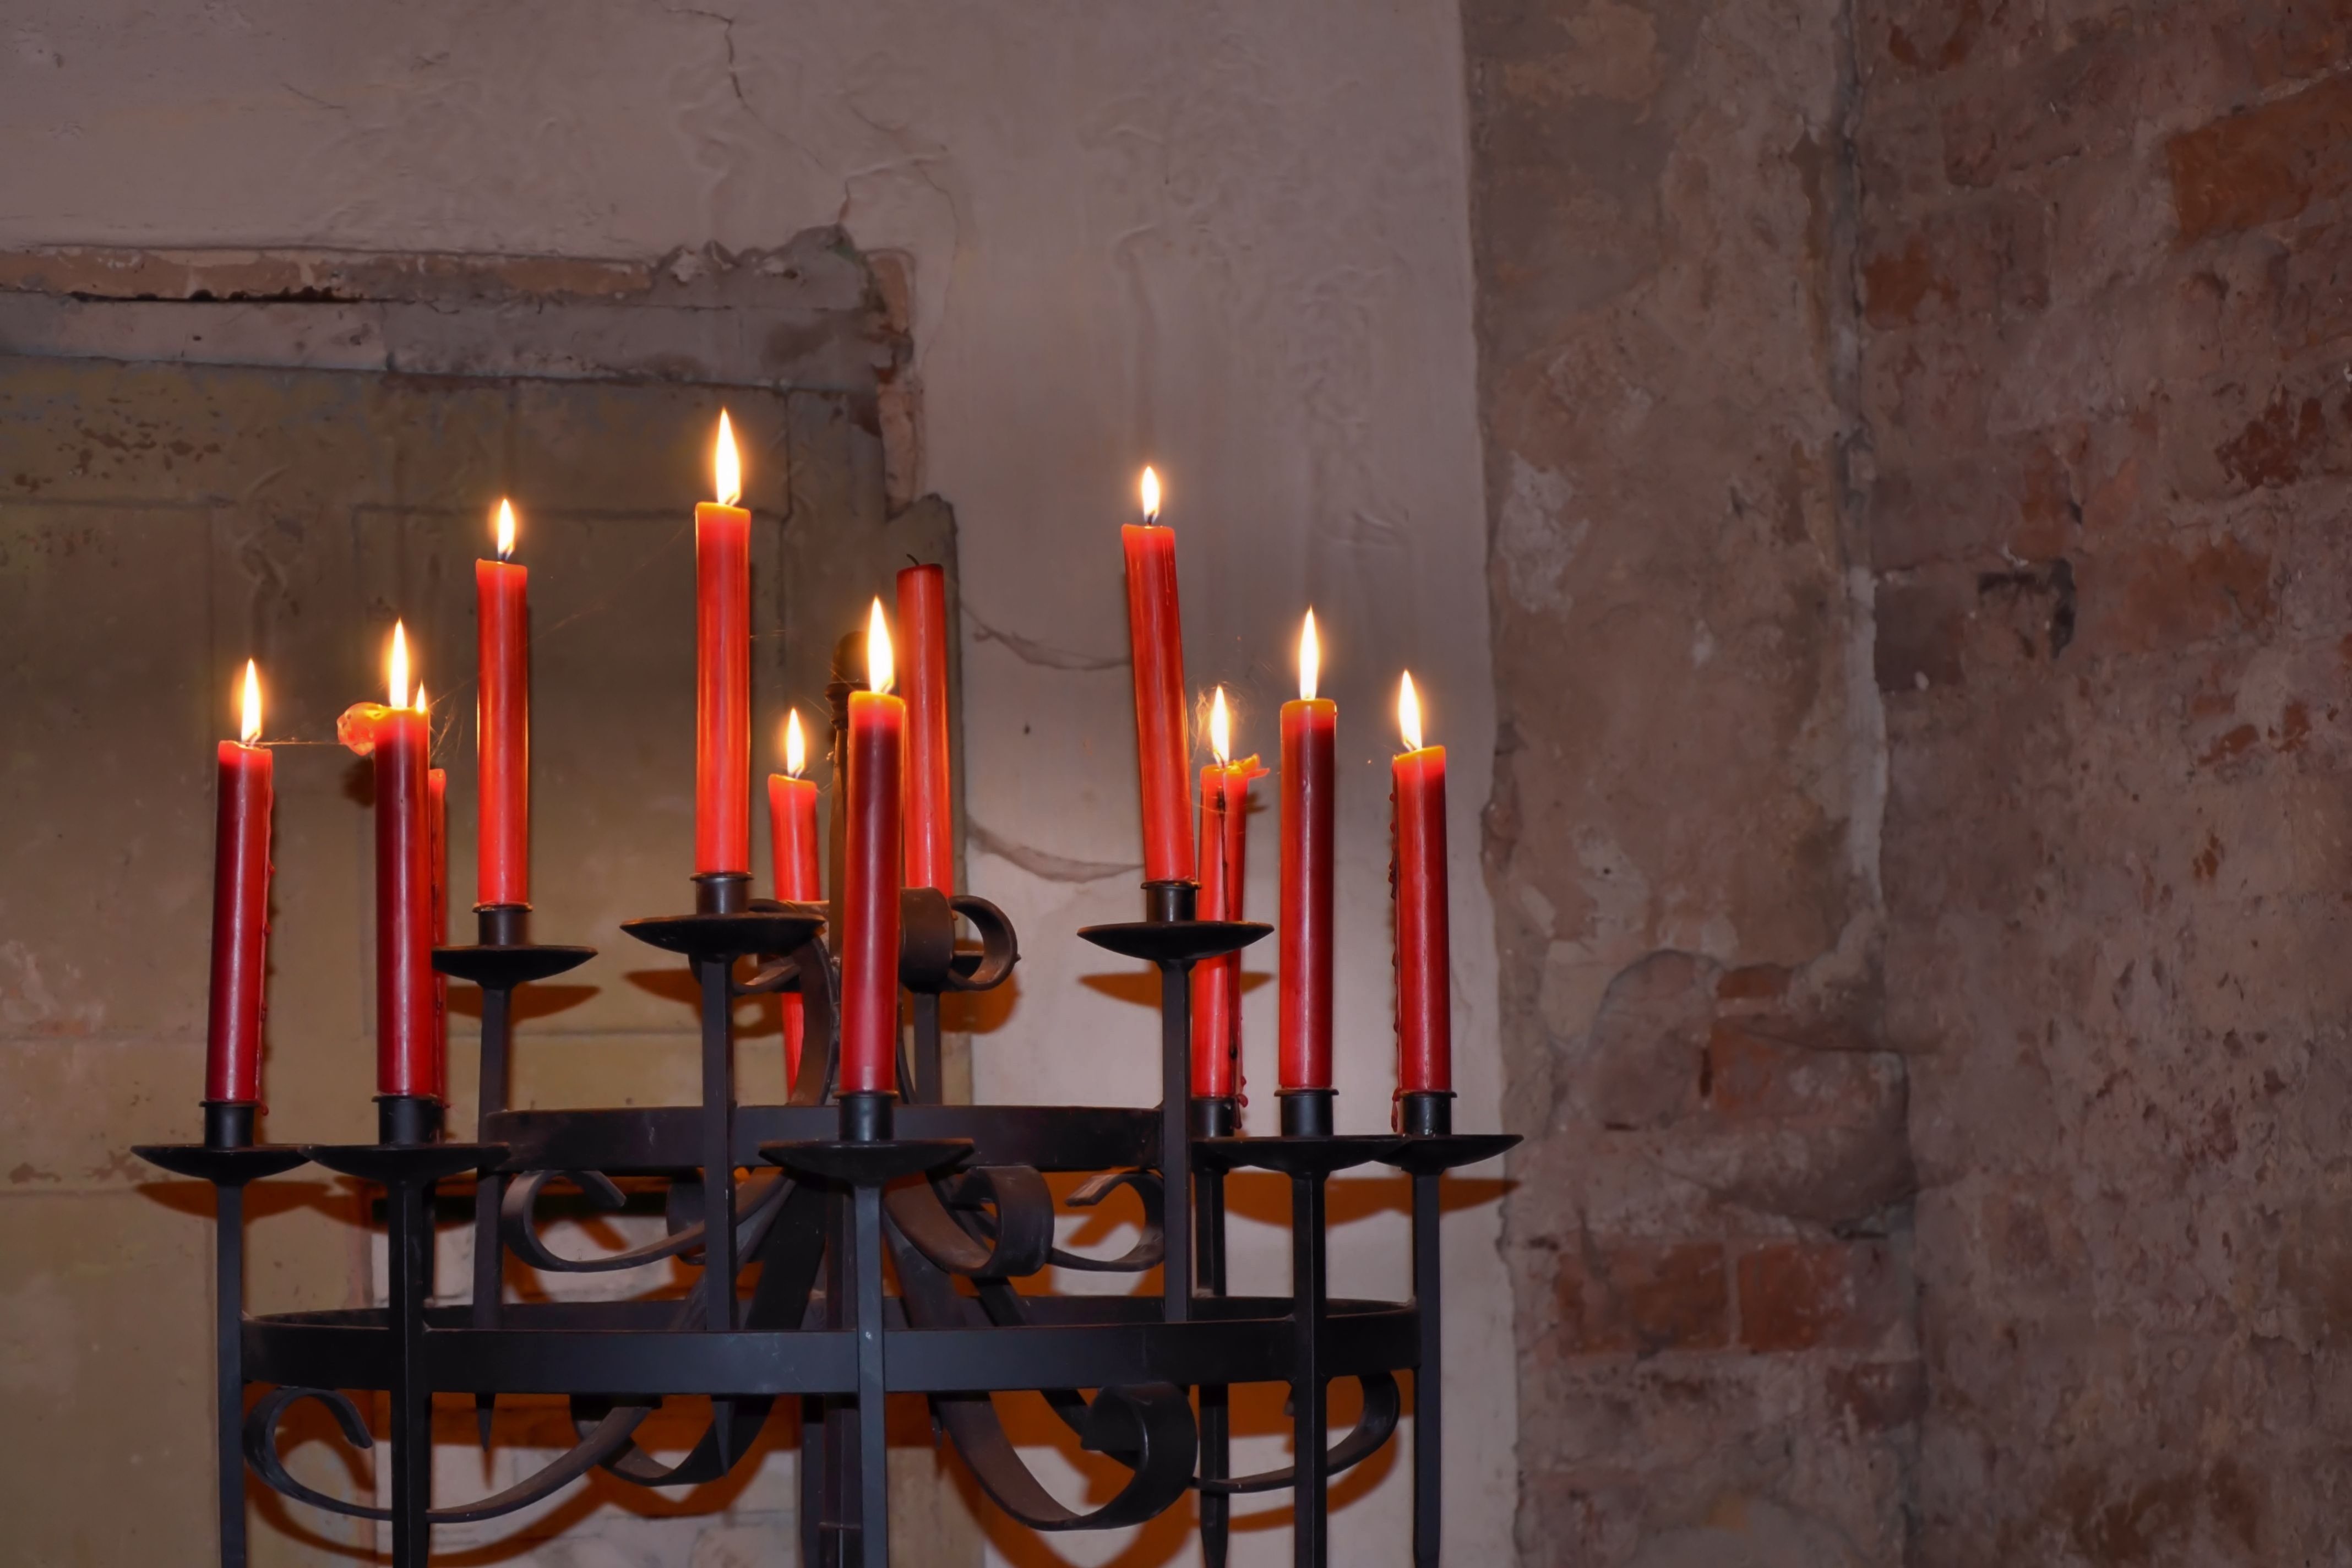
light, flame, candle, lighting, candlestick, burn, iron, forge, mood, candlelight, man made object